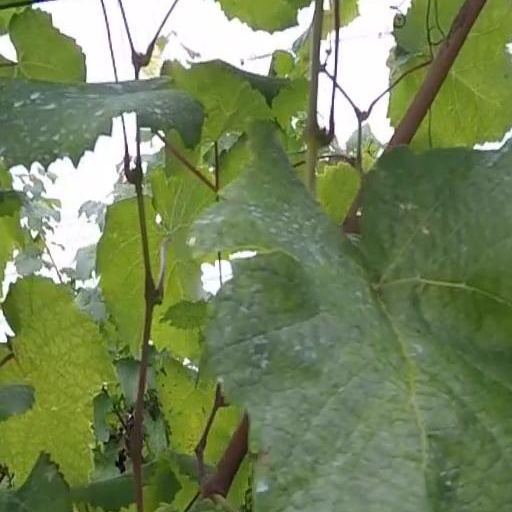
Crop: grape